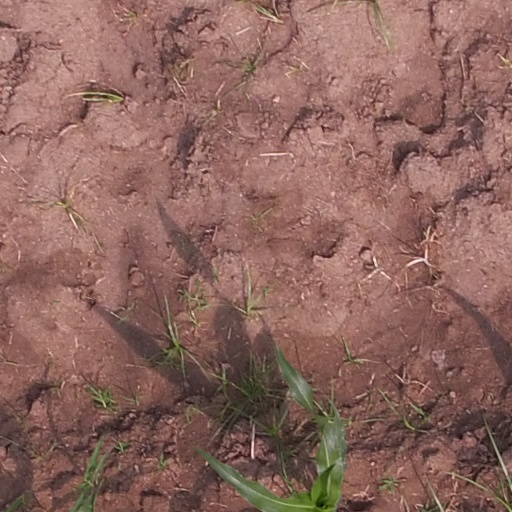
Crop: maize; corn